Saint Michael's line

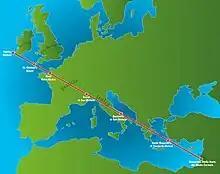
Saint Michael's line

The Sword of Saint Michael, also known as the Sacred Line of Saint Michael or the St Michael-Apollo Axis, is a straight line (a loxodrome or connected series of rhumb-lines) formed by transecting monasteries and churches in Europe and the Holy Land, eight of which are dedicated to the Archangel Michael. Several other notable sites on the same line in Greece are associated with ancient temples to Apollo.